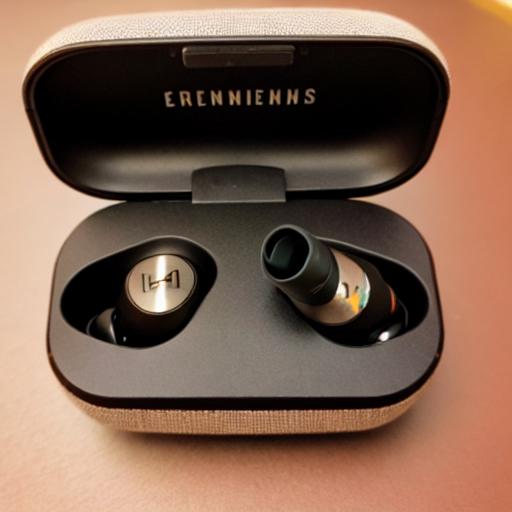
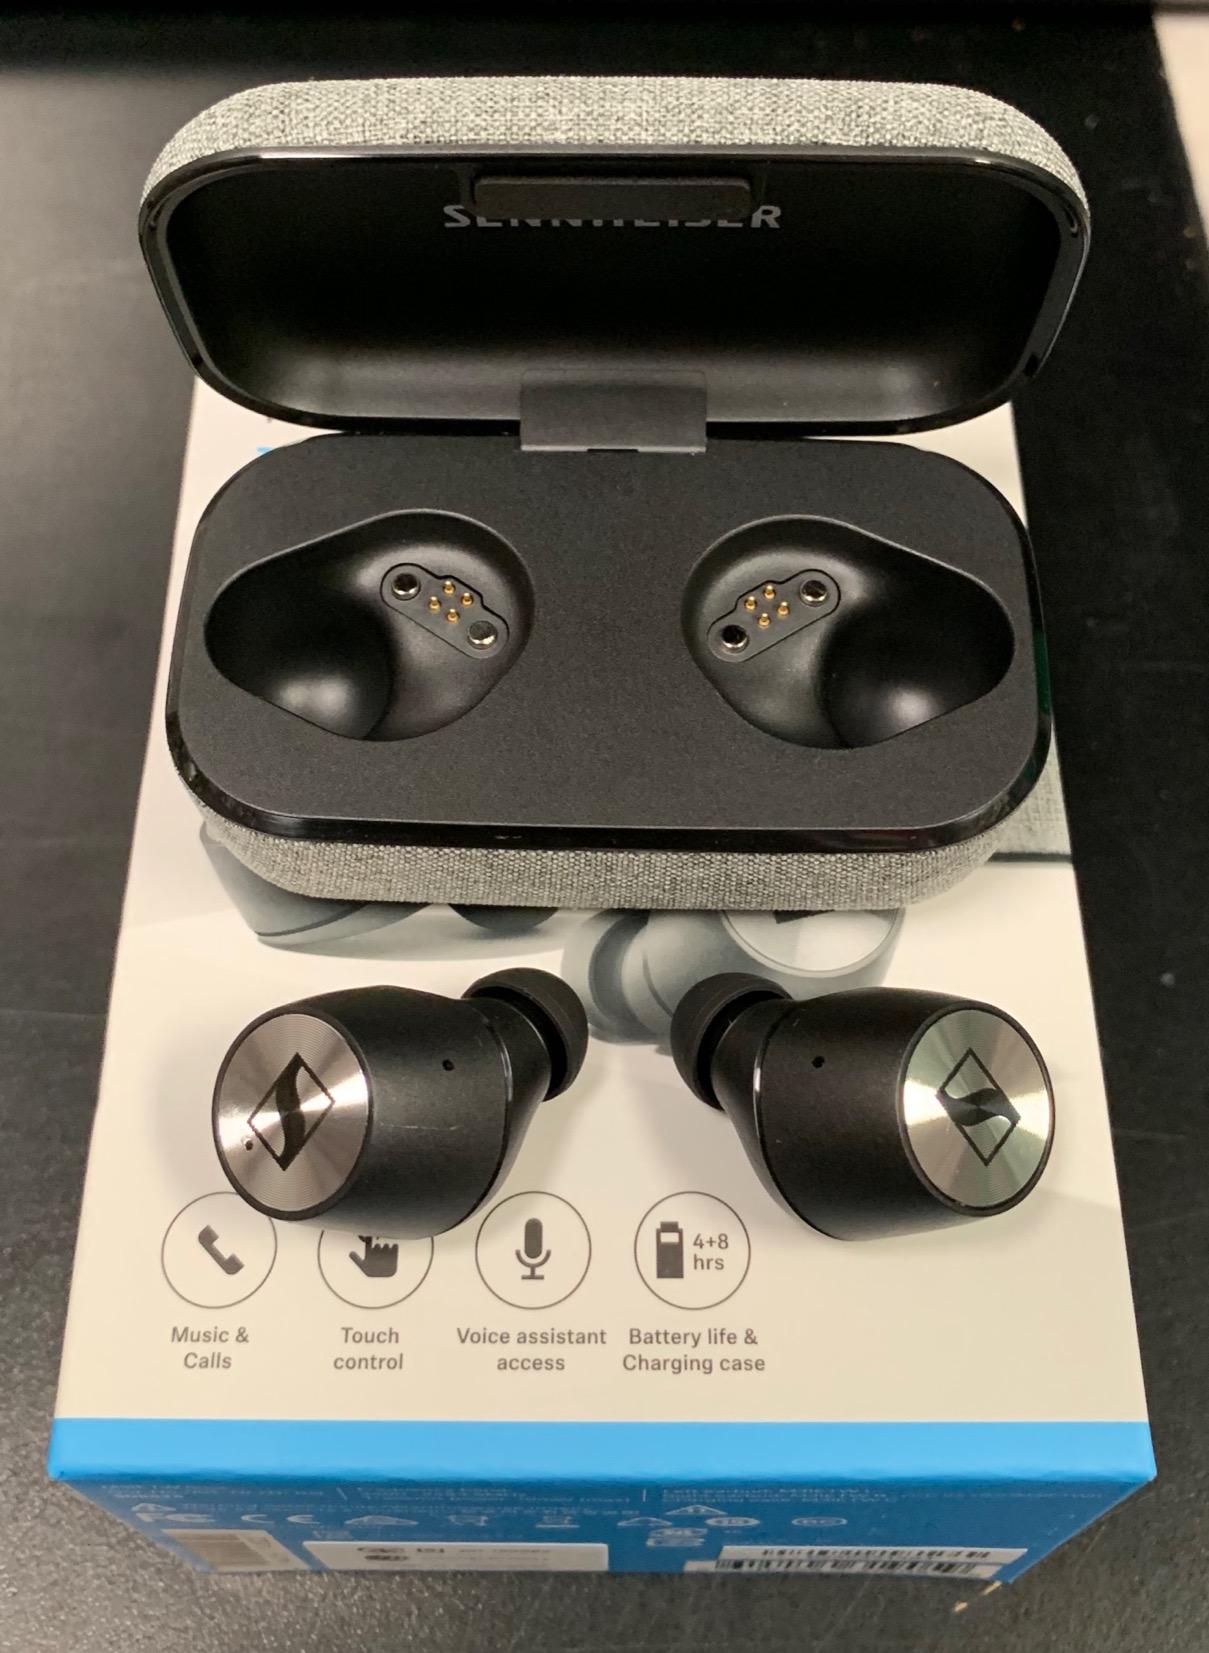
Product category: earbuds
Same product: no